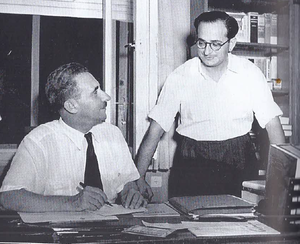
Yitzhak Navon, né le 9 avril 1921 à Jérusalem, et mort le 6 novembre 2015, est un homme d'État, diplomate et écrivain israélien, le cinquième président de l'État d'Israël du 19 avril 1978 au 5 mai 1983.